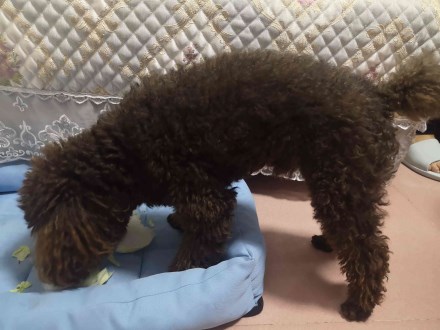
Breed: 7449-n000128-teddy